Central Java

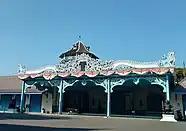
Kraton Surakarta Hadiningrat Royal Palace of the Sultanate of Surakarta

Central Java is connected to the Trans-Java Toll Road which currently runs from Merak in Banten to Probolinggo (planned: Banyuwangi), East-Java. Within the province the toll road starts at Brebes, continuing via Semarang then turn southeast to Surakarta until east of Sragen. Along the north coast east of Semarang, the North Coast Road ("Jalur Pantai Utara" or "Jalur Pantura") is the main road. Losari, the Central Javanese gate at the western border on the northern coast, could be reached from Jakarta in 4 hours drive. On the southern coast, there is also a national way which run from Kroya at the Sundanese-Javanese border, through Yogyakarta to Surakarta and then to Surabaya via Kertosono in East Java. There is furthermore a direct connection from Tegal to Purwokerto and from Semarang to Yogyakarta and Surakarta.